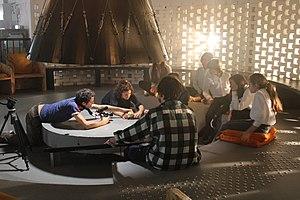
Fabrique artistique et culturelle, Les Plateaux Sauvages sont situés à Ménilmontant, dans le 20ᵉ arrondissement de Paris.